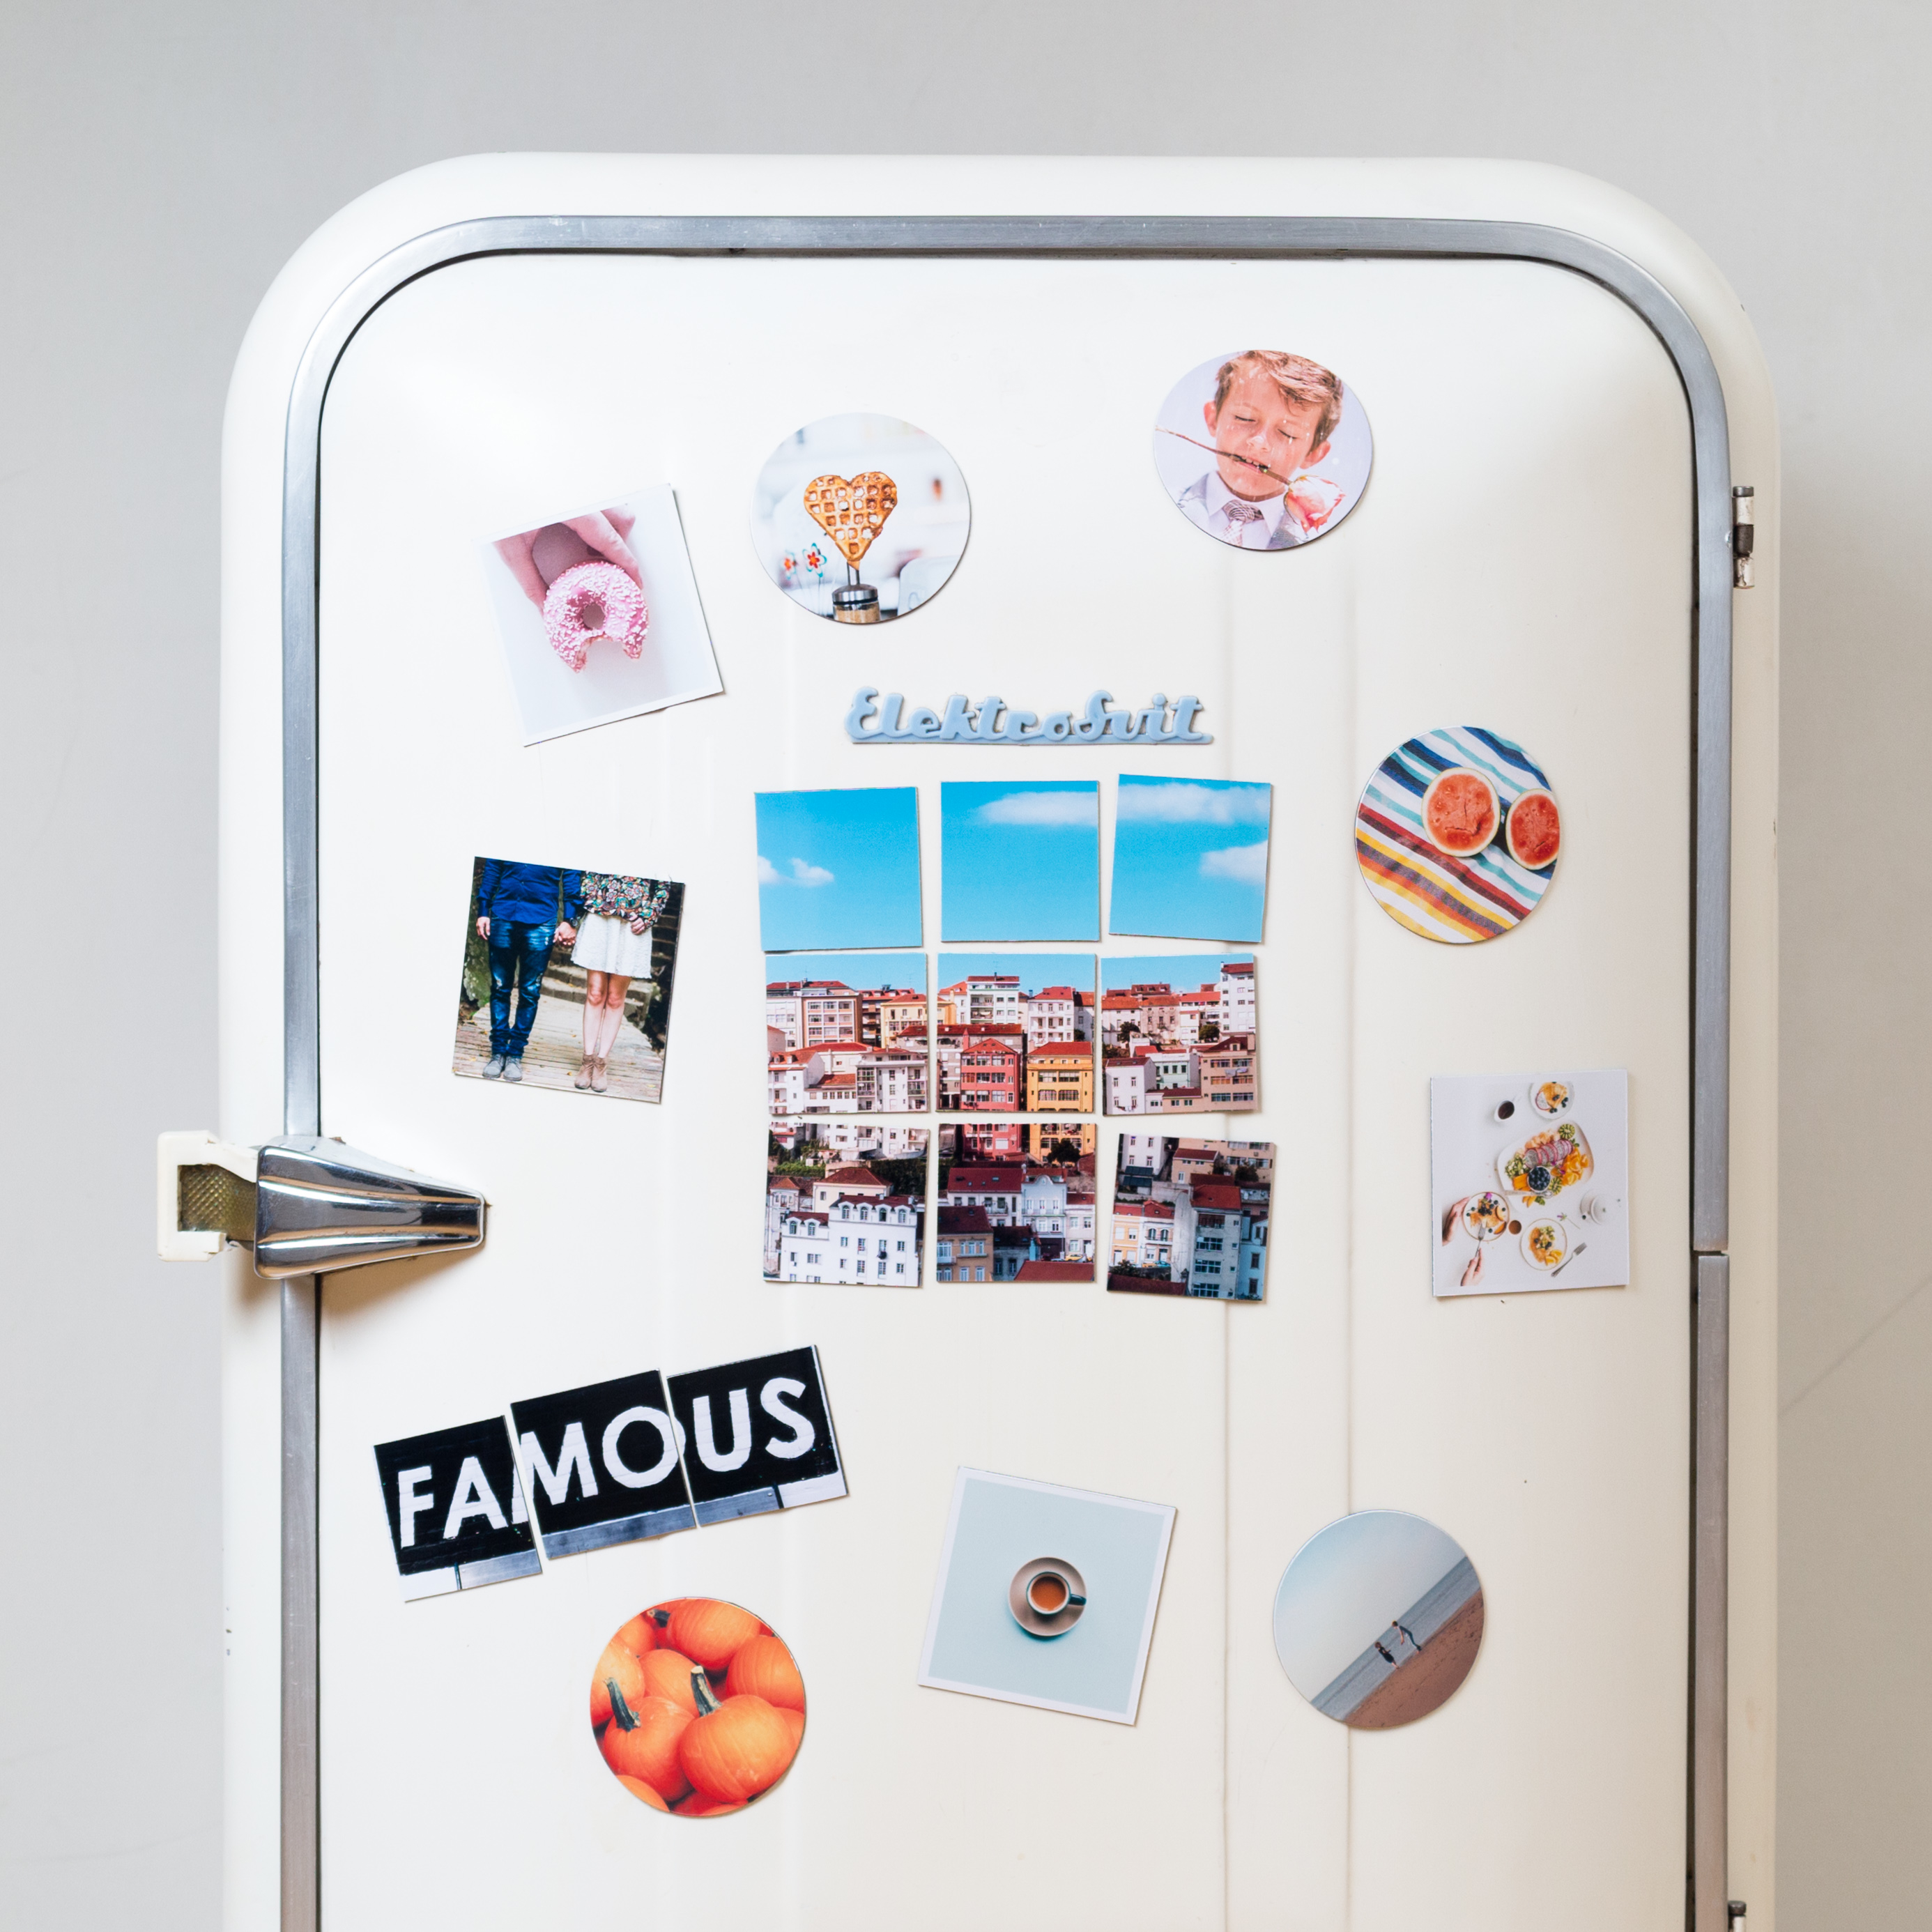
advertising, brand, product, illustration